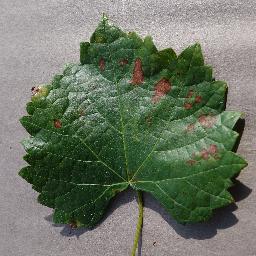
Label: Grape___Esca_(Black_Measles)